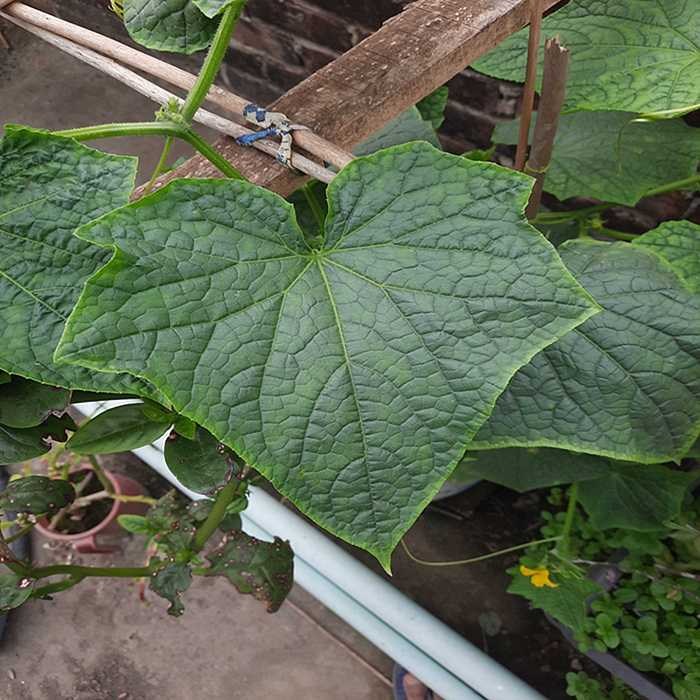
Plant: Cucumber
Label: Fresh leaf